Salman Aristo

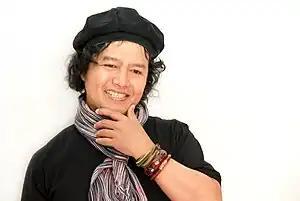
Aristo has adapted several works by Andrea Hirata (pictured), beginning with "Laskar Pelangi" in 2008.

In 2008, Aristo wrote a film adaptation of Andrea Hirata's 2005 novel "Laskar Pelangi" ("Rainbow Troops") after being asked by the film's producer, Mira Lesmana. The film, directed by Riri Riza, was a critical and commercial success. He soon wrote another screenplay, for "Garuda di Dadaku" ("Garuda on my Chest"; 2009) upon request of producer Shanty Harmayn. The film, directed by Ifa Isfansyah, reportedly sold 1.2 million tickets, a large number for the Indonesian film industry.